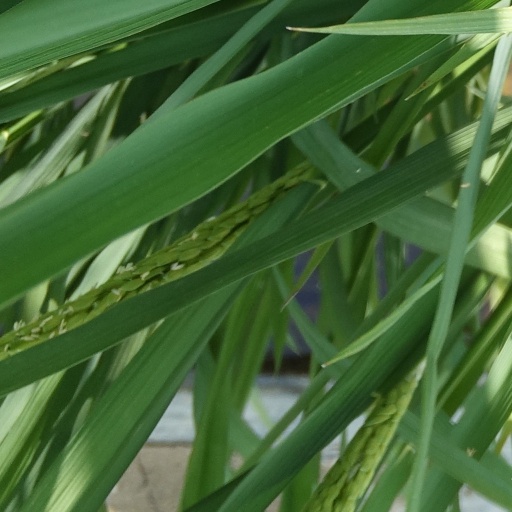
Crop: rice